Poundland

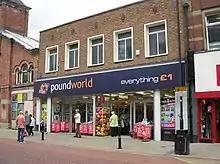
A Poundworld store in Castleford, which was Poundland's closest competitor

For much of its history, Poundland promoted their sales strategy through the slogan: "Yes, Everything's £1!", yet started selling items for more than £1 from the mid-2010s onwards; the Advertising Standards Authority received complaints that the slogan was thus misleading and required it cease being used. There had been plans to expand the price offering in 2009 (such as a £2 section, 50p section etc.), but they were decided against at the time after understanding the overwhelming message from customers was not to change the easily understandable single price strategy.